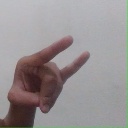
अक्षर: च